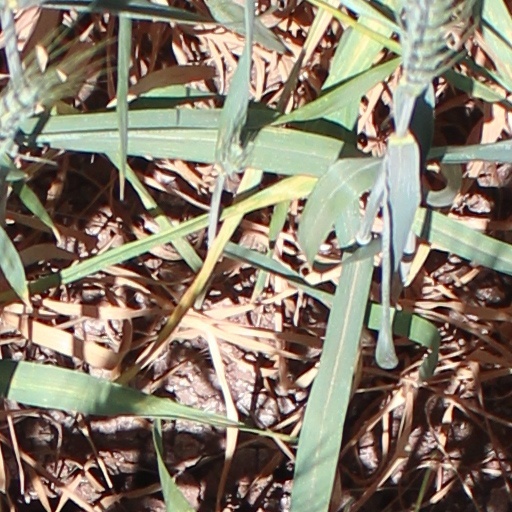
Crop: wheat